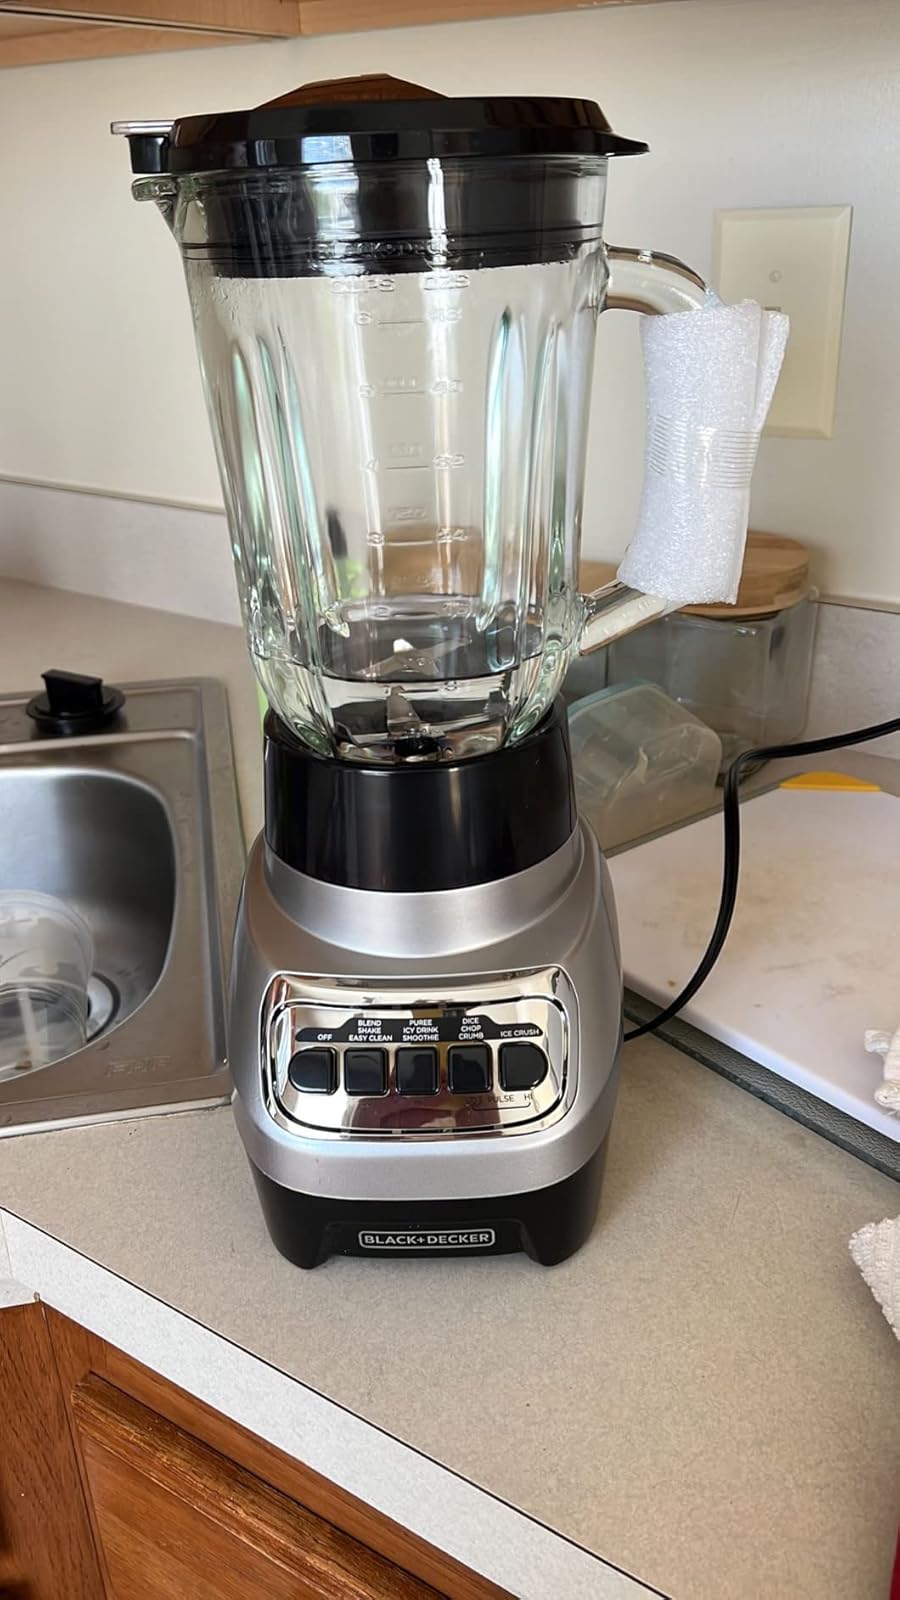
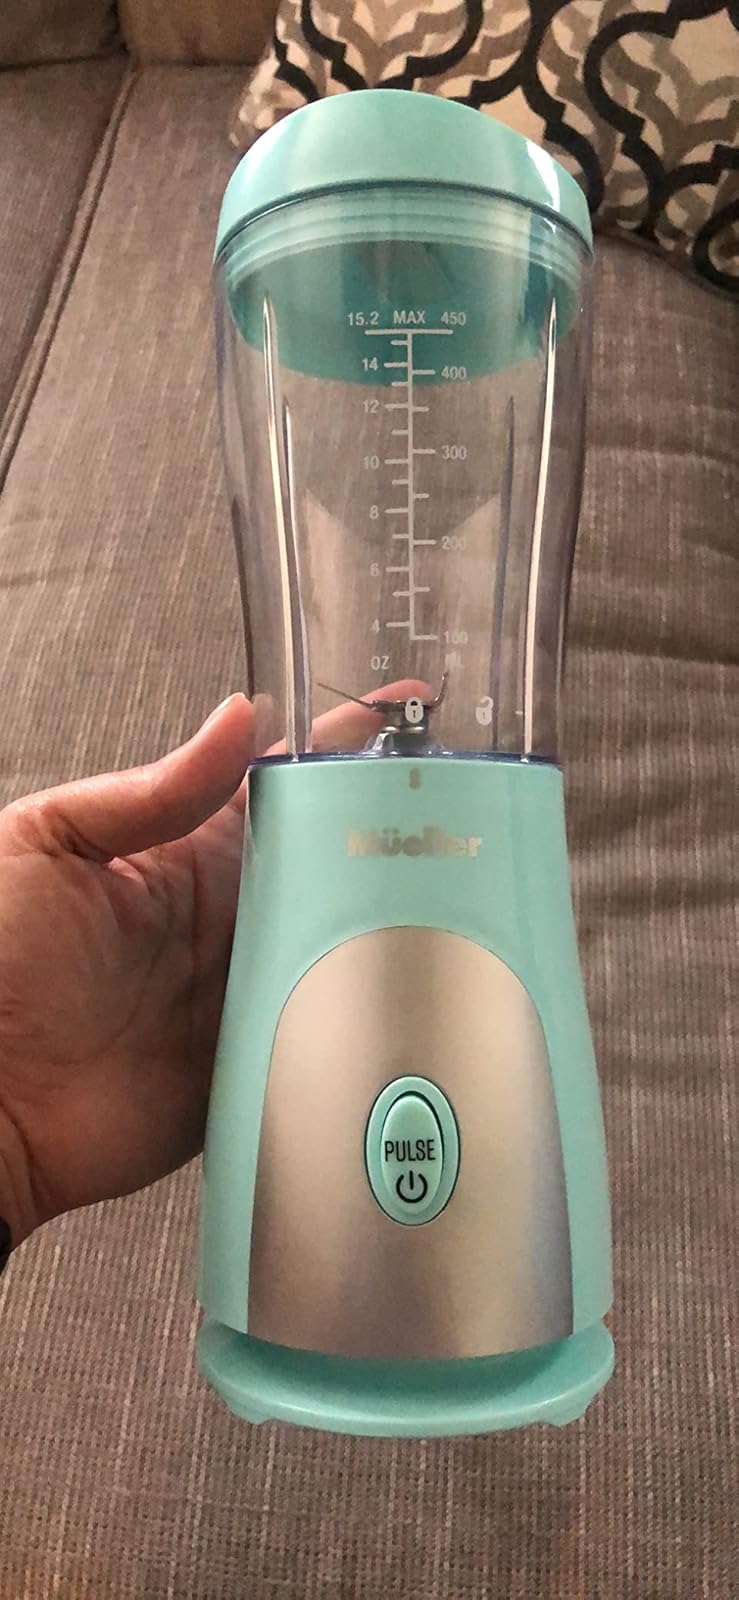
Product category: items_blender
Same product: no